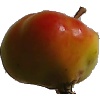
Label: Apple Red Yellow 2